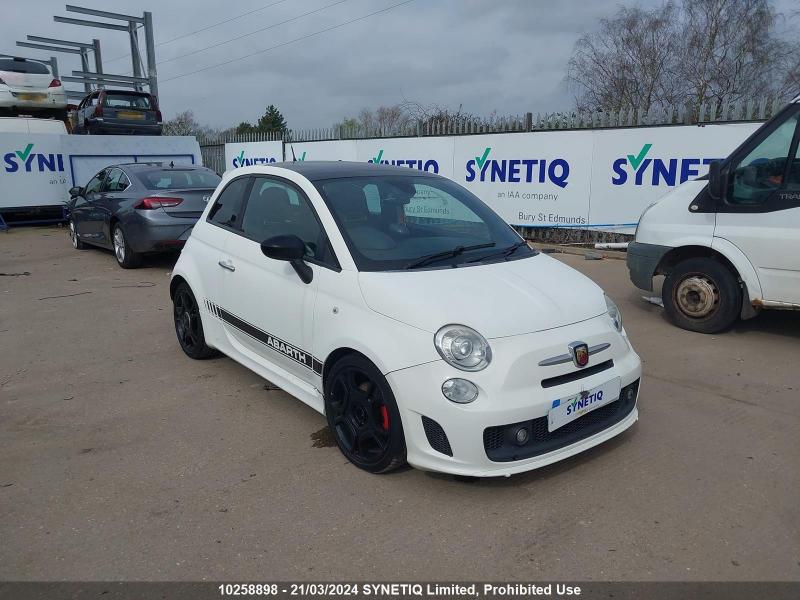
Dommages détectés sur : pare-choc avant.
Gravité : mineur